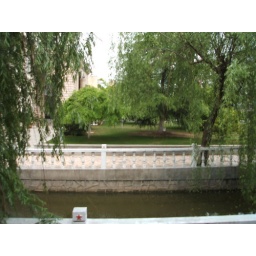
Plenty of trees and water in the grounds.